Pearson 28-2

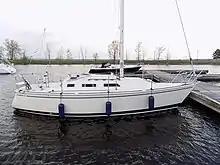
Pearson 28-2

The Pearson 28-2 is a recreational keelboat, built predominantly of fiberglass, it has a balsa cored deck and wood trim. The design has a masthead sloop rig, an internally-mounted spade-type rudder and a fixed fin keel.